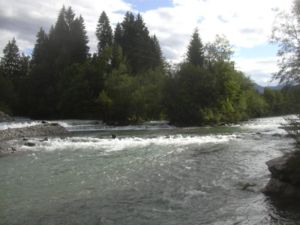
Iller (flod)
Iller nær Oberstdorf
Iller er en flod, der løber i de tyske delstater Bayern og Baden-Württemberg. Den er en af Donaus bifloder fra højre med en længde på 147 km. Den har sit udspring nær Oberstdorf i Allgäu-regionen i Alperne, nær grænsen til Østrig. Herfra løber den nordover og gennem byerne Sonthofen, Immenstadt og Kempten. Mellem Lautrach nær Memmingen og Ulm danner floden grænse mellem de to tyske delstater Bayern og Baden-Württemberg på en strækning af omkring 50 km. Den munder ud i Donau i byen Ulm.